Jurassic

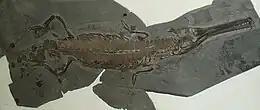
Holotype specimen of "Platysuchus," a telosaurid thalattosuchian

During the Early Jurassic, around 190 million years ago, the Pacific Plate originated at the triple junction of the Farallon, Phoenix, and Izanagi tectonic plates, the three main oceanic plates of Panthalassa. The previously stable triple junction had converted to an unstable arrangement surrounded on all sides by transform faults because of a kink in one of the plate boundaries, resulting in the formation of the Pacific Plate at the centre of the junction. During the Middle to early Late Jurassic, the Sundance Seaway, a shallow epicontinental sea, covered much of northwest North America.